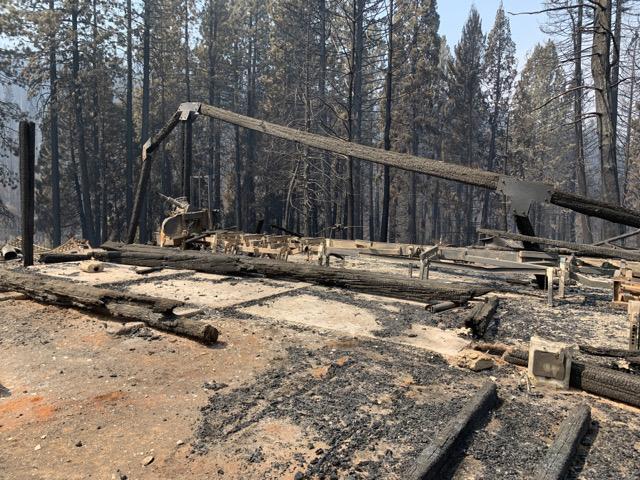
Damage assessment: destroyed